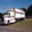
Label: truck